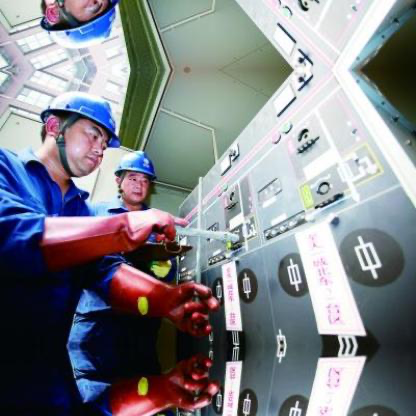
Objects in the image:
label: helmet
label: helmet
label: helmet